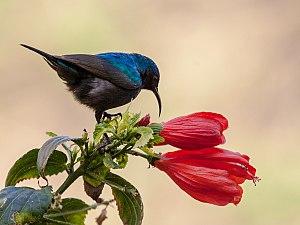
Le Souimanga de Palestine est un oiseau appartenant à la famille des Nectariniidés.